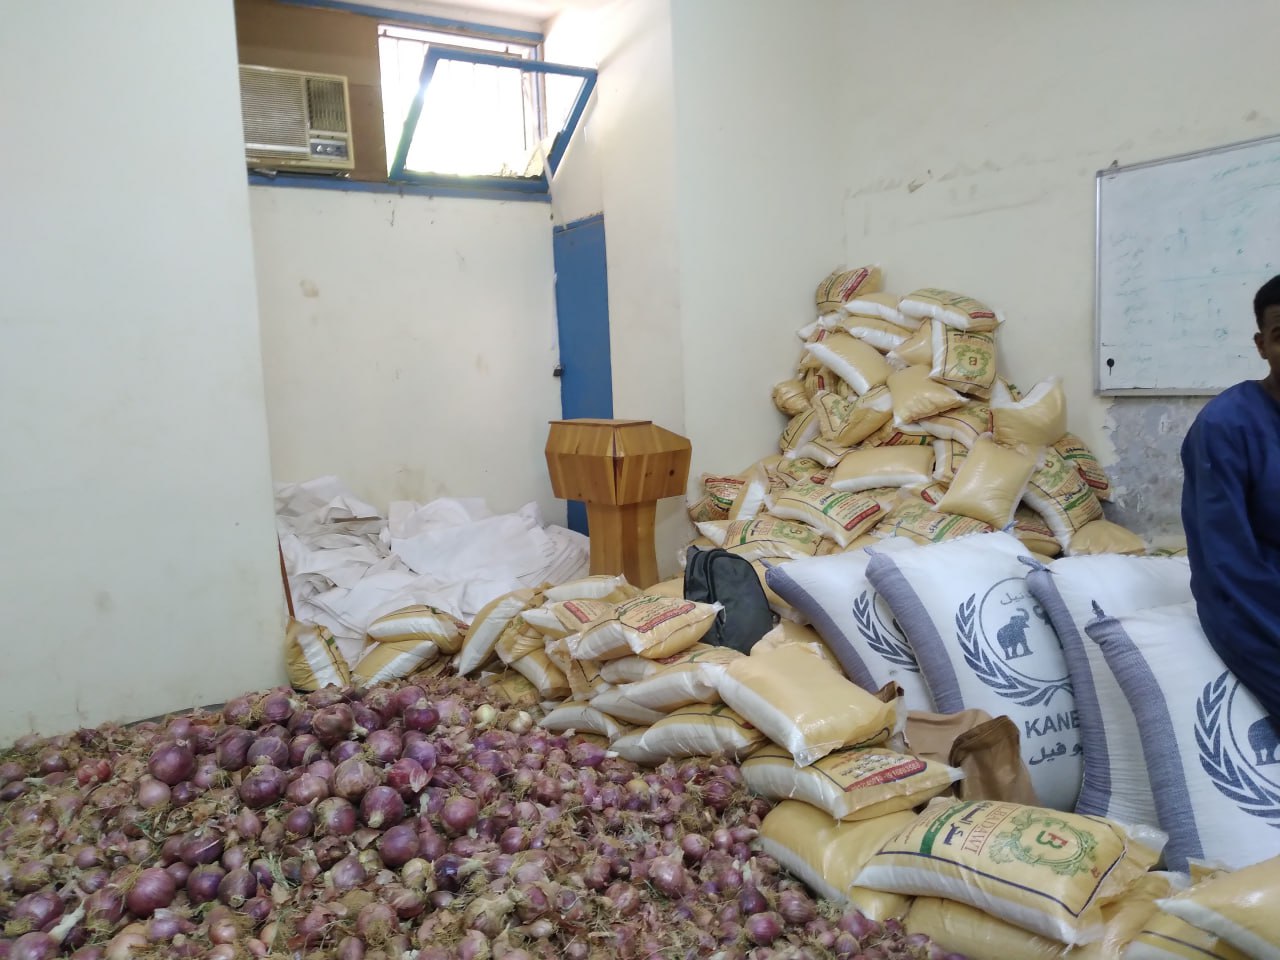
الوصف بالفصحى: مبادرة مجتمعية لتجهيز سلال رمضانية داخل جامعة الخرطوم
الوصف بالعامية السودانية: مبادرة حقيبة رمضان في الجامعة، شوالات سكر ودقيق وبصل جاهزة للتوزيع
التصنيف: Urban & City Life
التصنيف الفرعي: Social interactions